Question: What is behind the hitter?
Tambaya: Menene a bayan mai dukan?
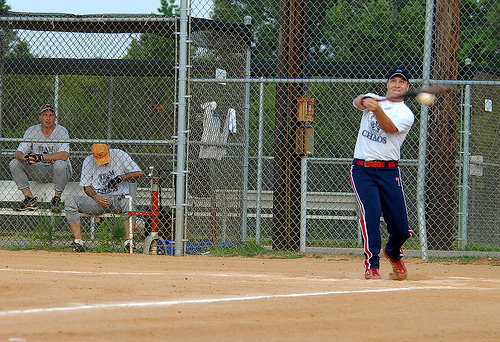
Answer: A fence.
Amsa: Shinge.